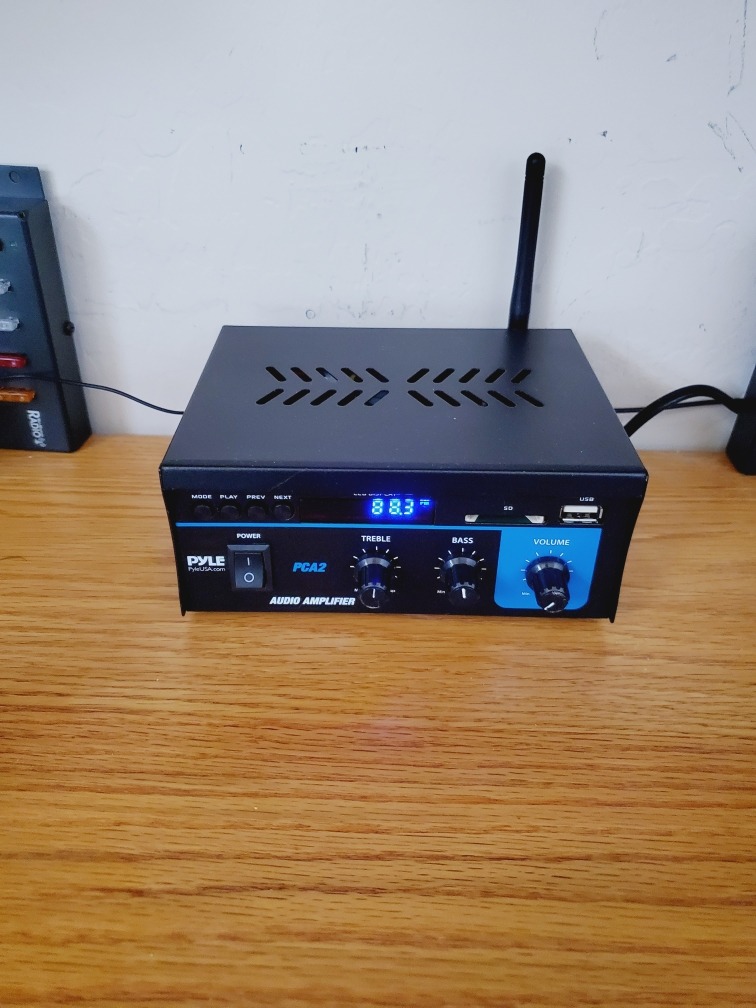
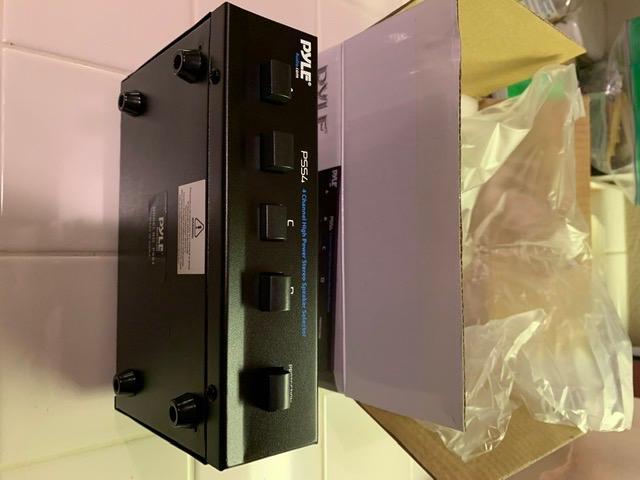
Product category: speaker
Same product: no